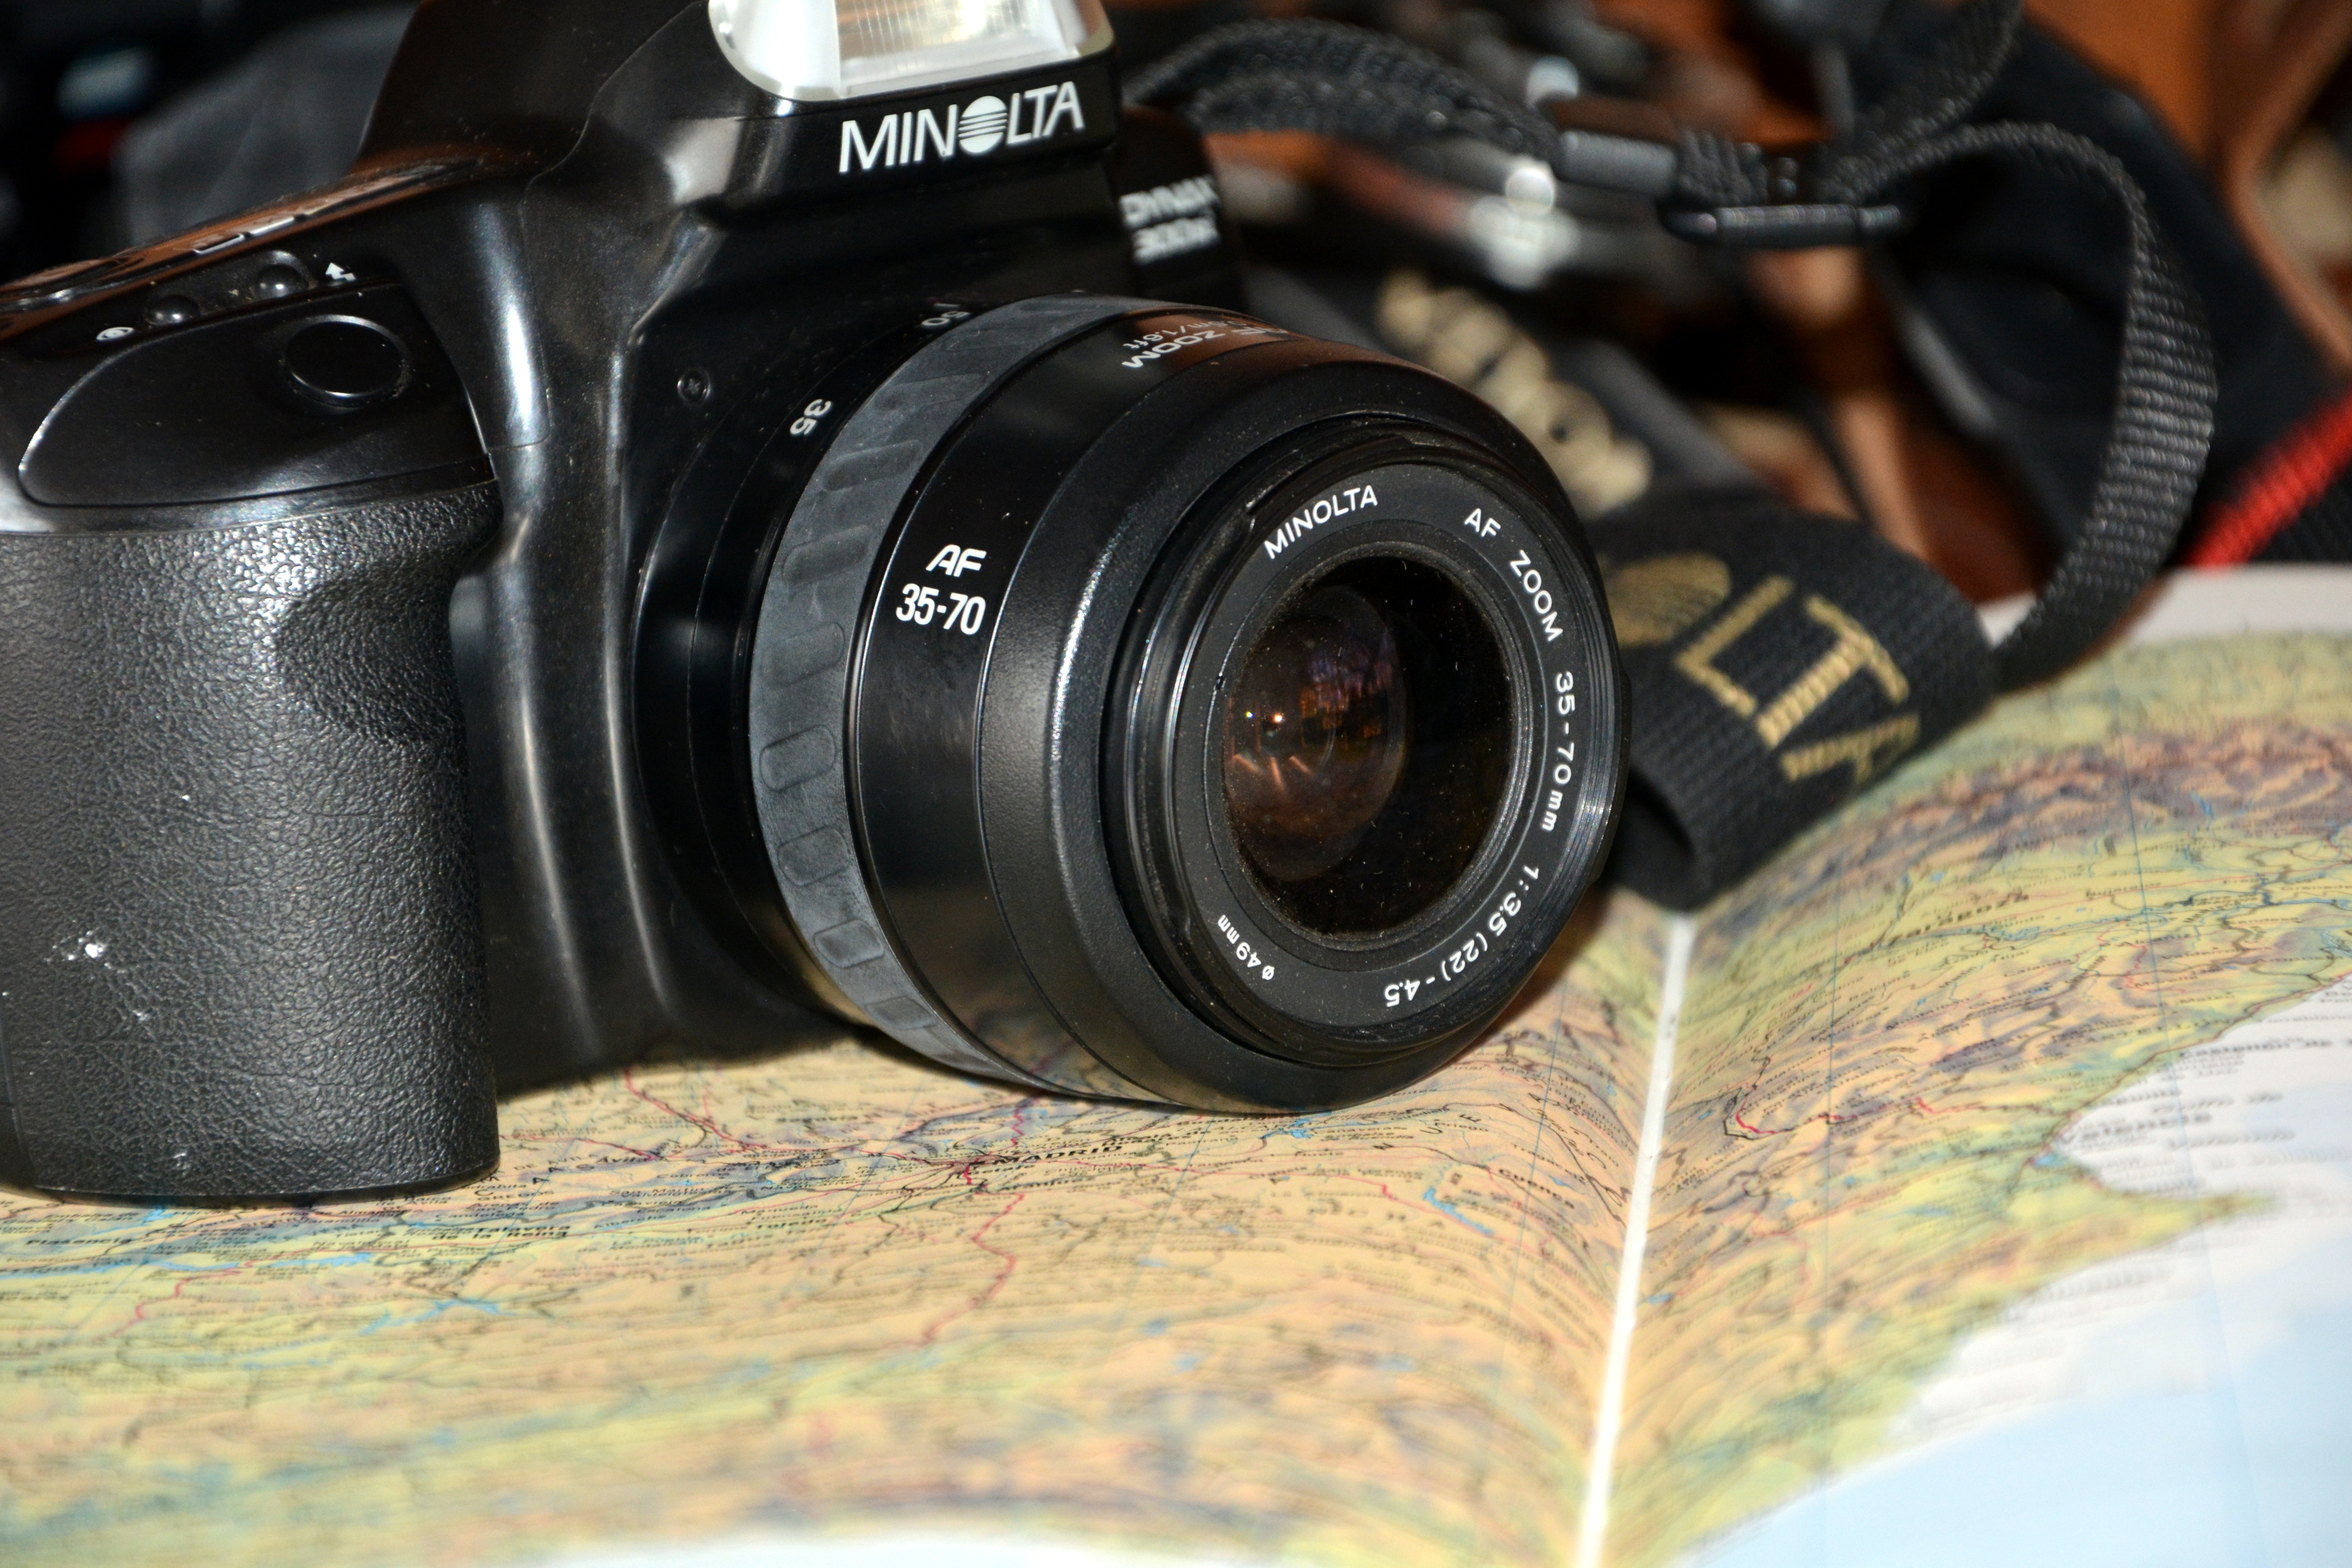
camera, wheel, tourism, reflex camera, digital camera, holidays, camera lens, maps, digital slr, single lens reflex camera, cameras optics, mirrorless interchangeable lens camera